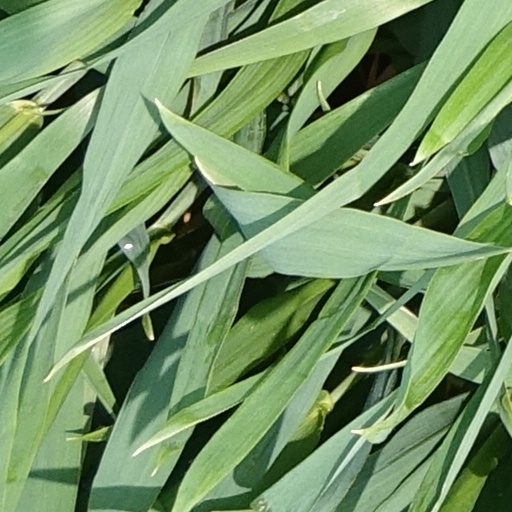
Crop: wheat